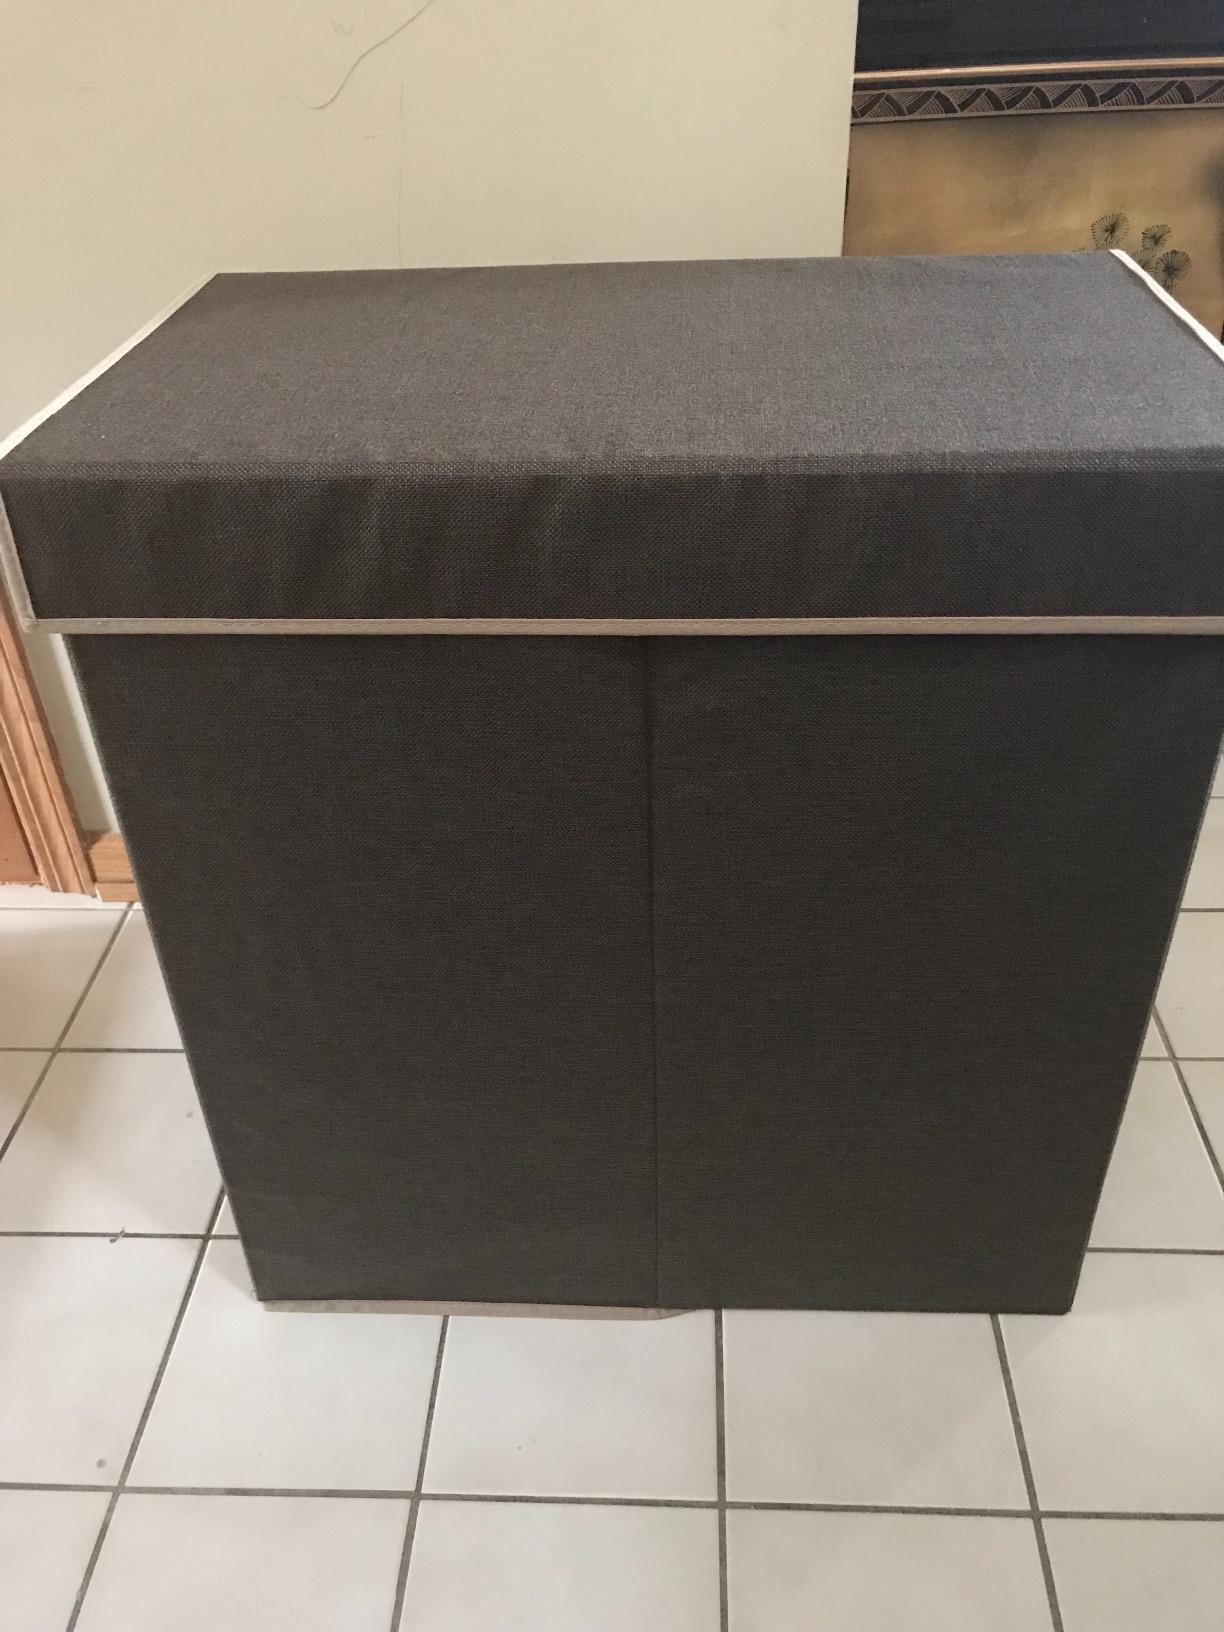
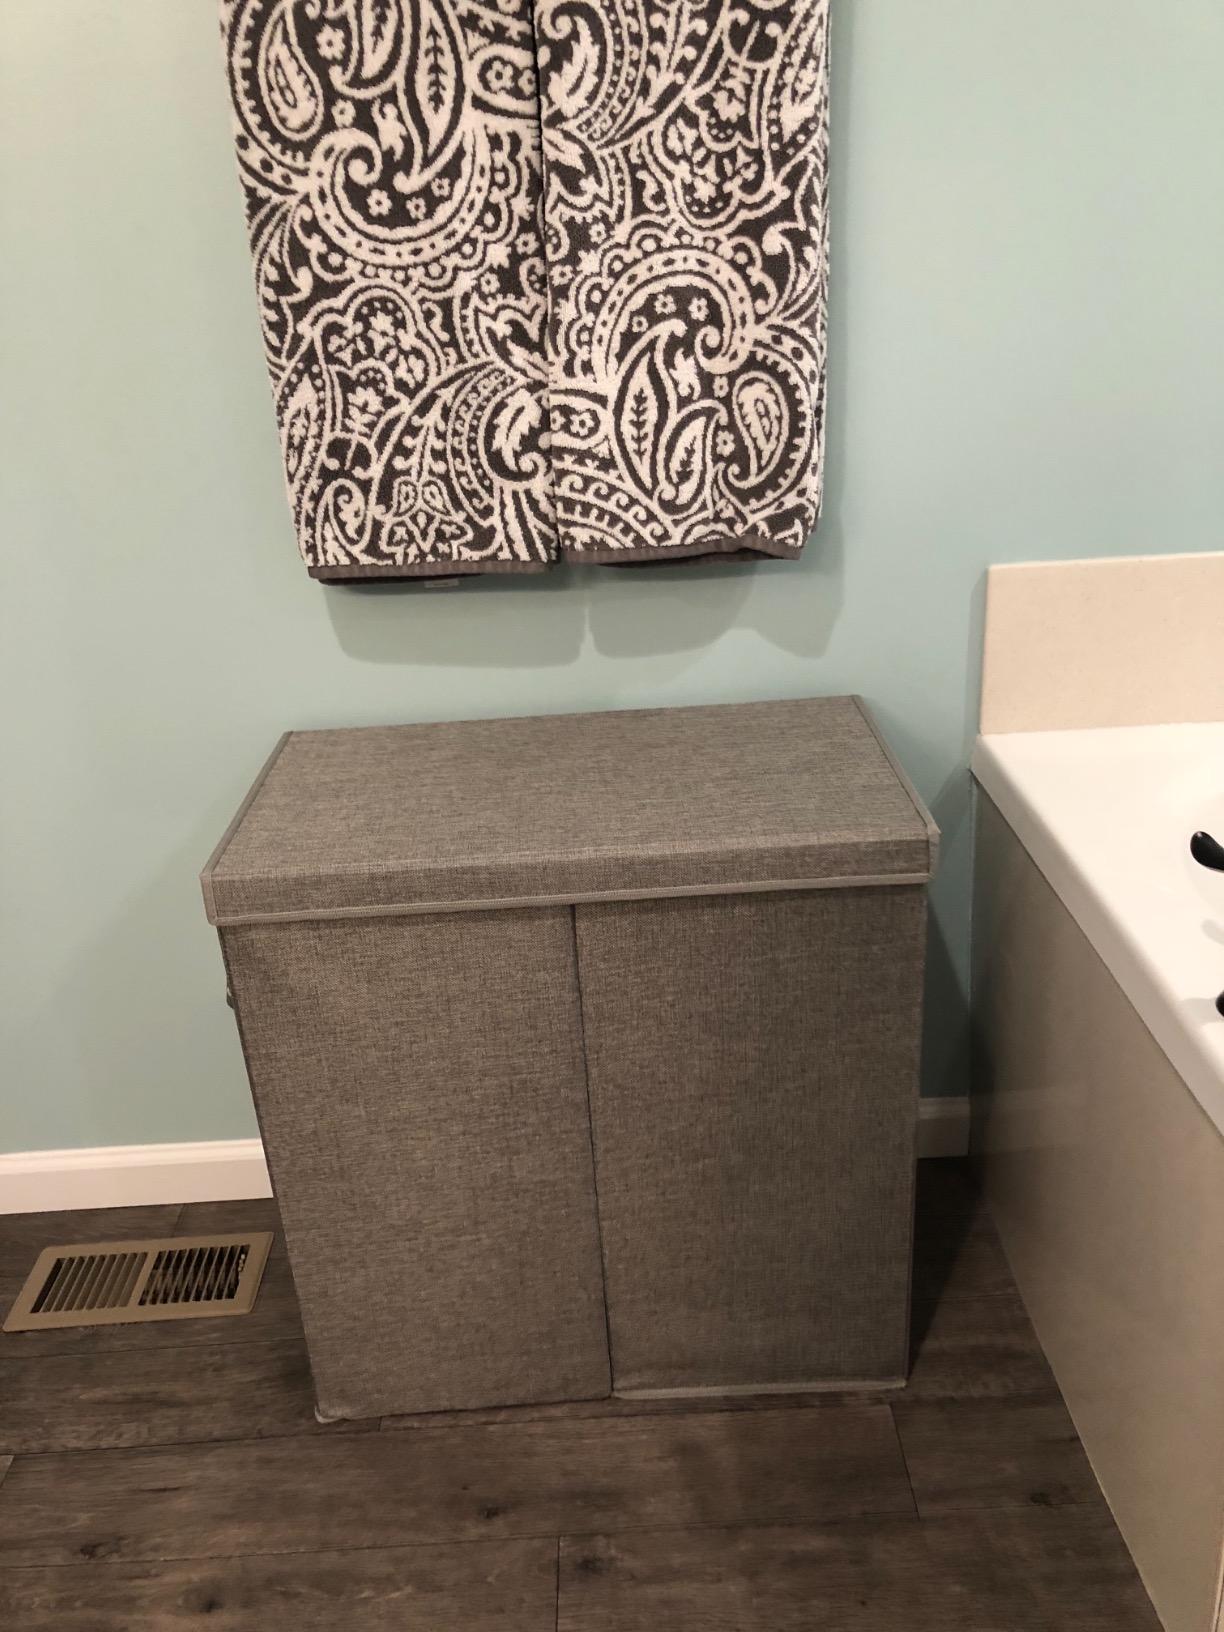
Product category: items_hamper
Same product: no